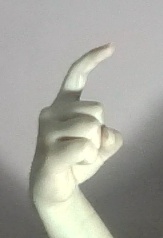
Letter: ra